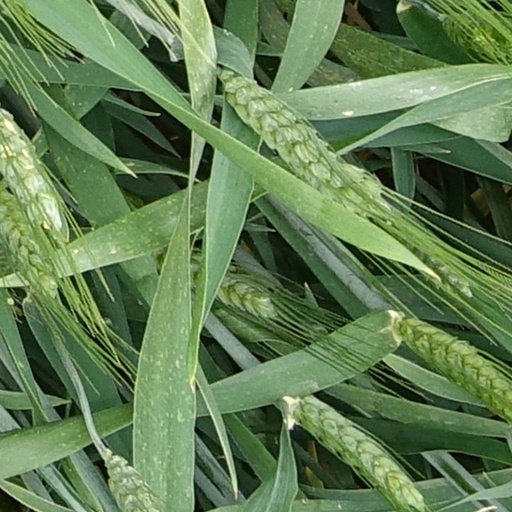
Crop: wheat